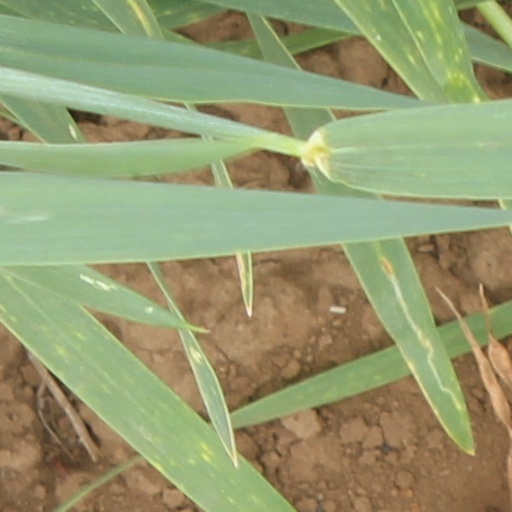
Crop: wheat